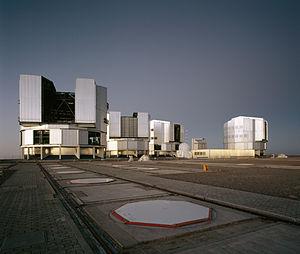
La Región de Antofagasta, du Chili, ressemble par son climat et sa géographie à la région de Tarapacá. Elle est entourée au Nord par la région de Tarapacá, à l'est par la Bolivie et l'Argentine et au Sud par la région d'Atacama.